Marie Mattingly Meloney

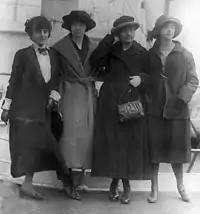

By the early 1920s, Meloney, by then married, was editor of "The Delineator" magazine, a women's publication owned by George W. Wilder. In 1926 the magazine merged with another Butterick Publishing Company publication, "The Designer", with Meloney continuing at the helm.